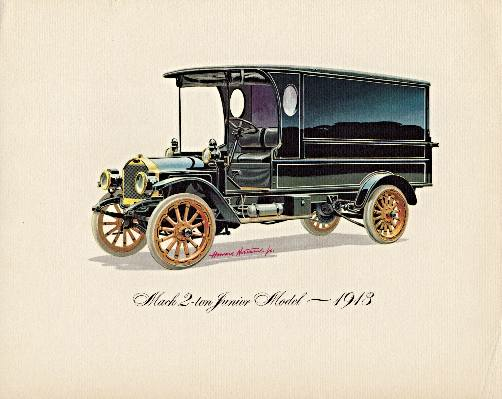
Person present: No